Barcelonnette

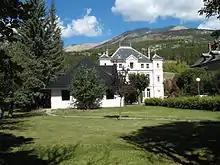
A "maison mexicaine" in Barcelonnette

In December 1851, the town was home to a movement of republican resistance towards Napoleon III's coup. Though only a minority of the population, the movement rebelled on Sunday 7 December, the day after the news of the coup arrived. Town officials and gendarmes were disarmed and placed in the maison d'arrêt. A committee of public health was created on 8 December; on 9 December the inhabitants of Jausiers and its surroundings formed a colony under the direction of general councillor Brès, and Mayor Signoret of Saint-Paul-sur-Ubaye. This was stopped, however, on 10 December before it could reach Barcelonnette, as the priest of the subprefecture had intervened. On 11 December, several officials escaped and found refuge in L'Argentière in Piedmont. The arrival of troops on 16 December put a final end to the republican resistance without bloodshed, and 57 insurgents were tried; 38 were condemned to deportation (though several were pardoned in April).